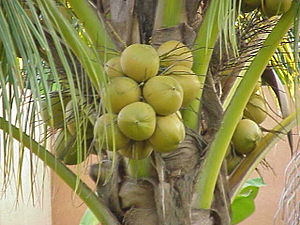
Kokos
Modnende kokosnødder på kokospalmen.
Kokospalmen er en kystelskende fjerpalme, hvis frugt kaldes kokosnødder.